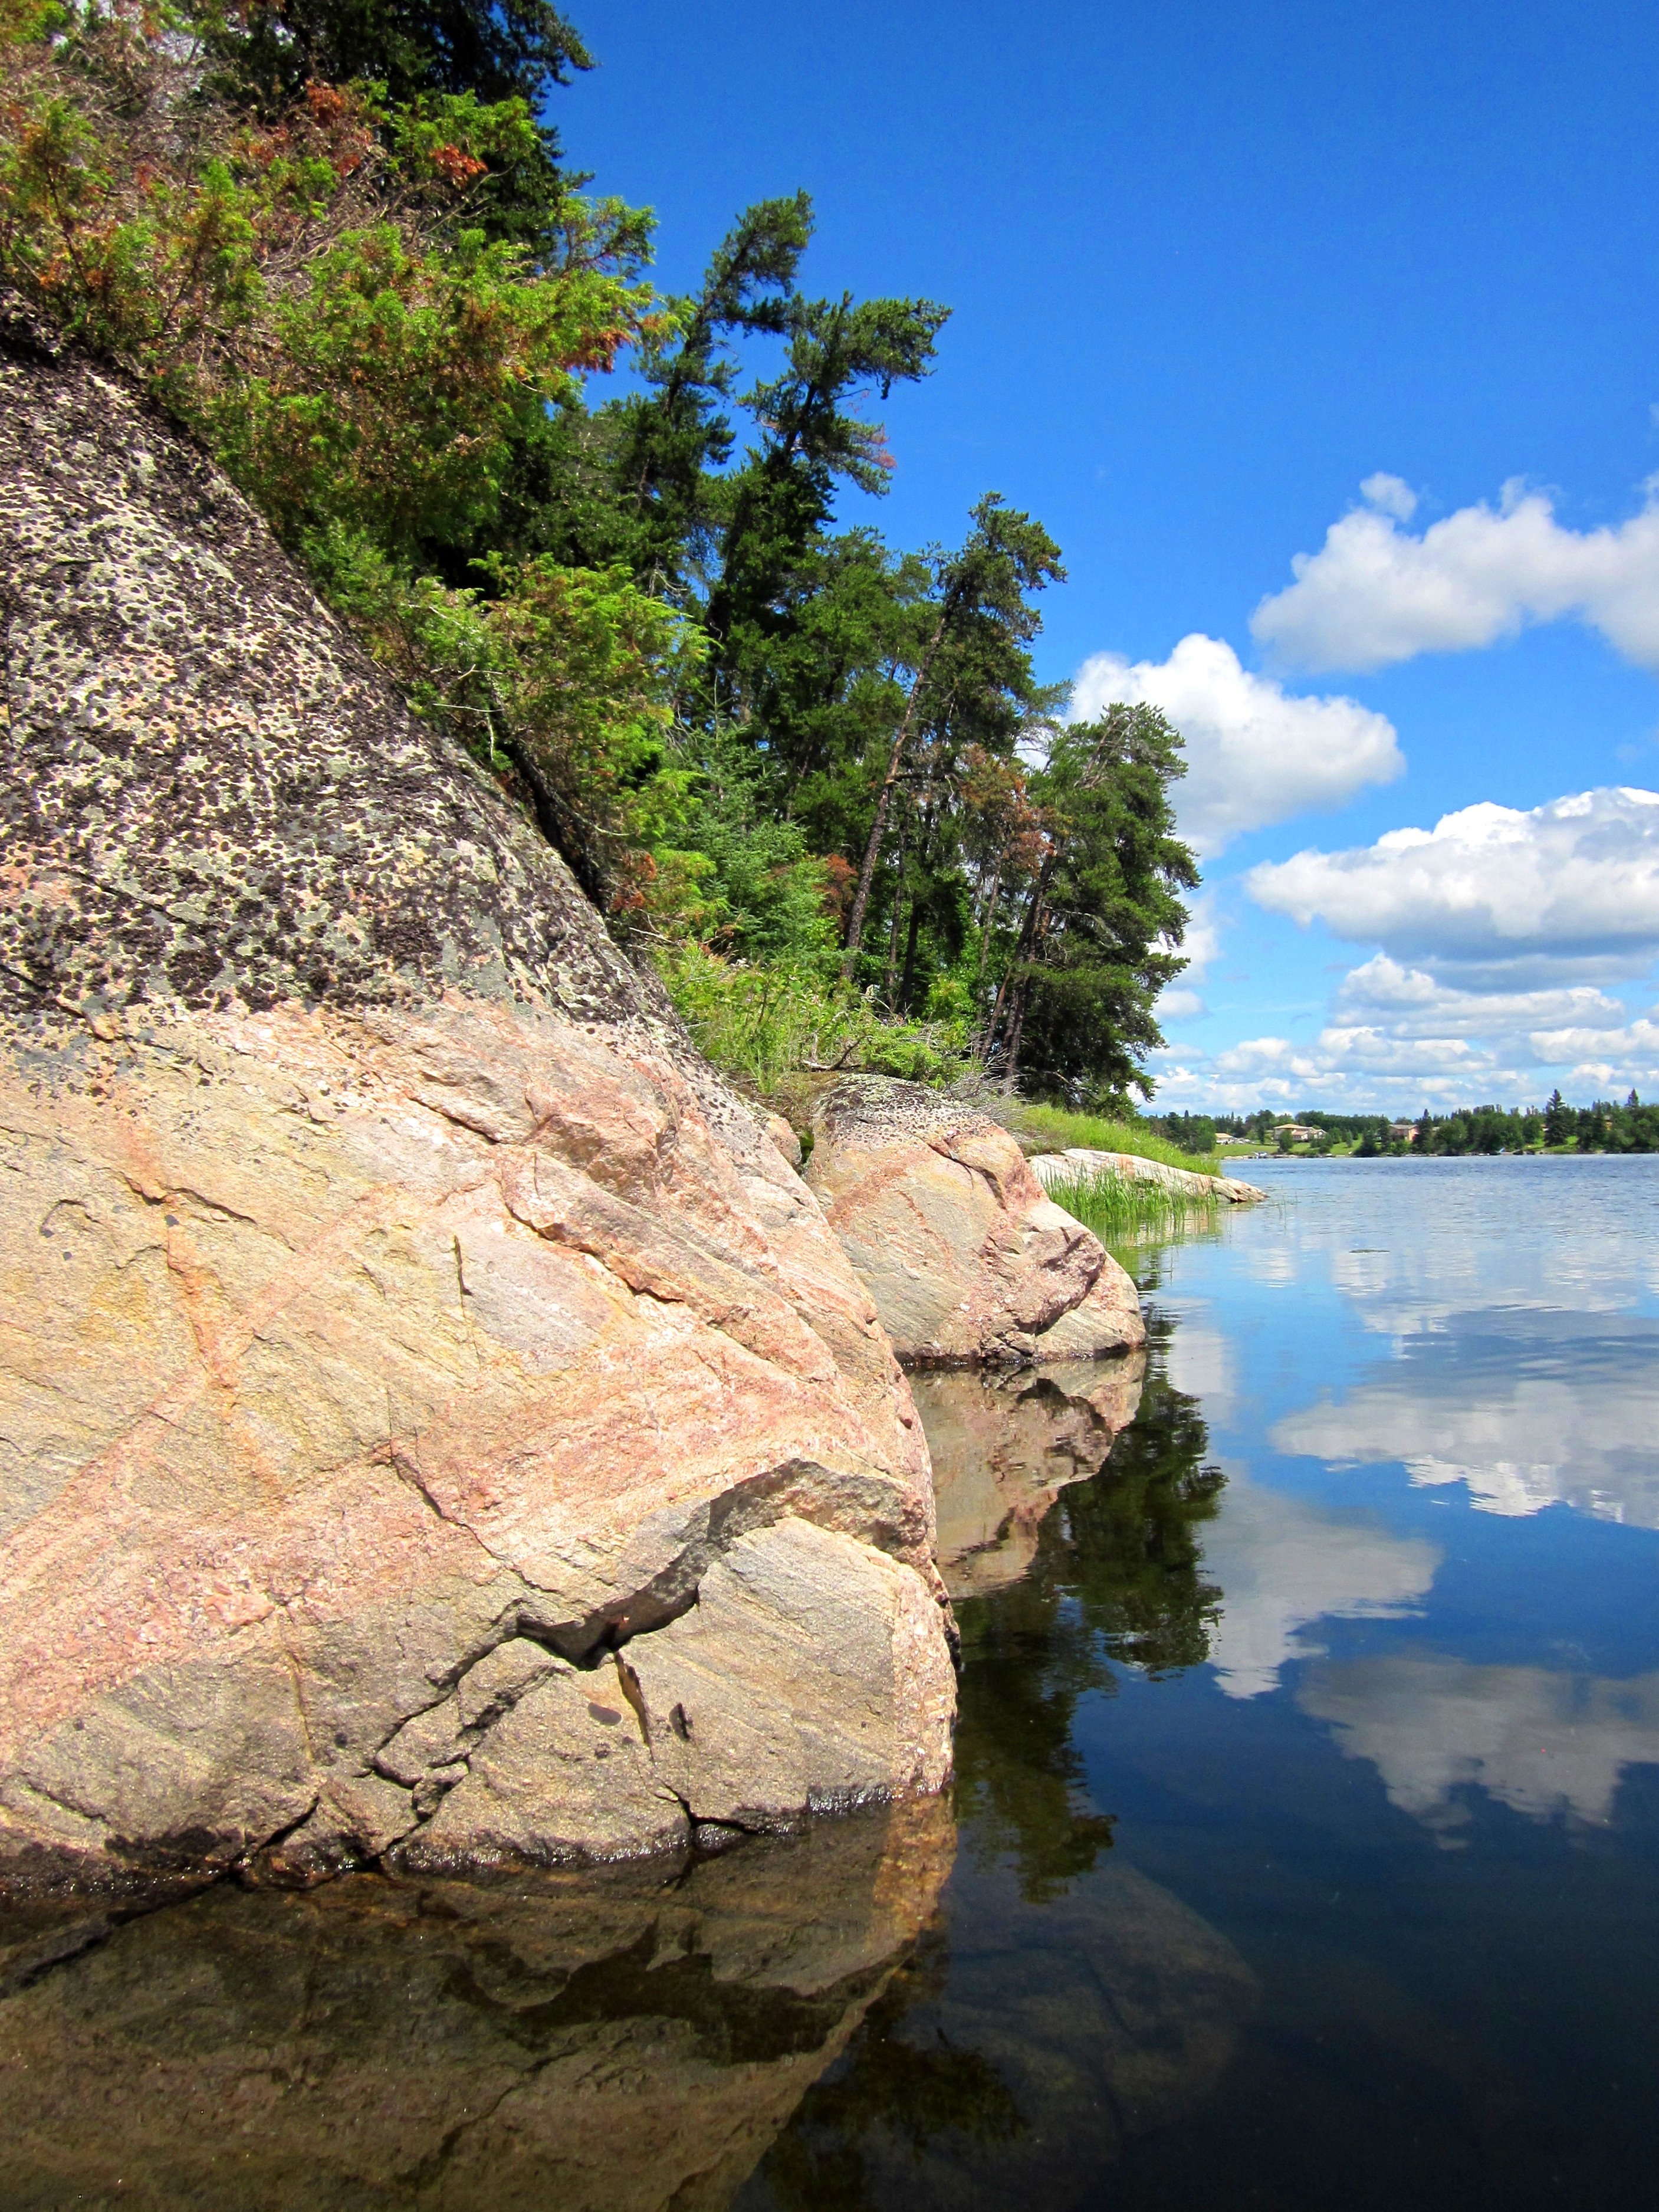
landscape, sea, coast, tree, water, nature, rock, wilderness, shore, lake, cliff, reflection, bay, terrain, material, lakeside, body of water, trees, geology, canada, precambrian, lake of the woods, canadian shield